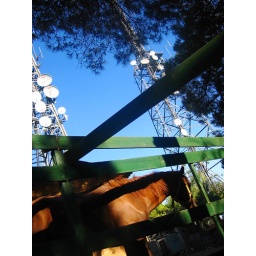
there was just one horse and lots of cell phone towers on the tallest hill in istanbul